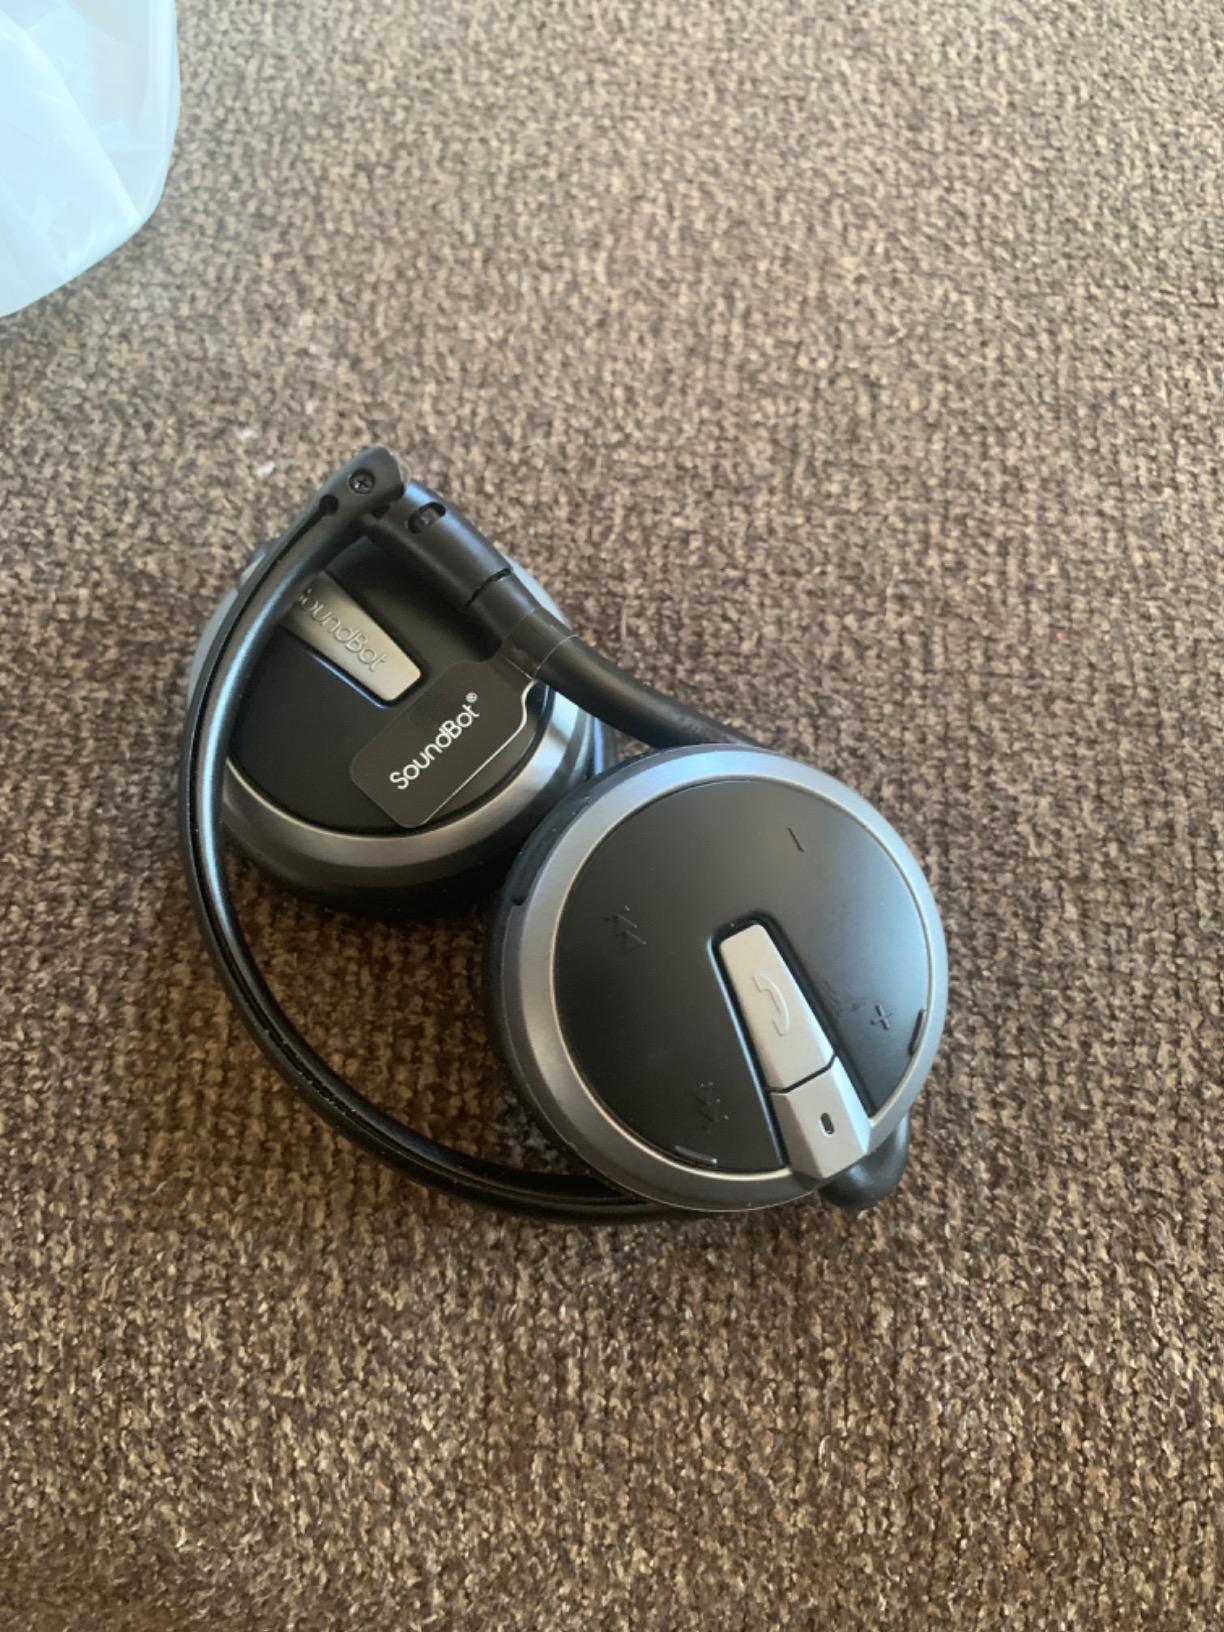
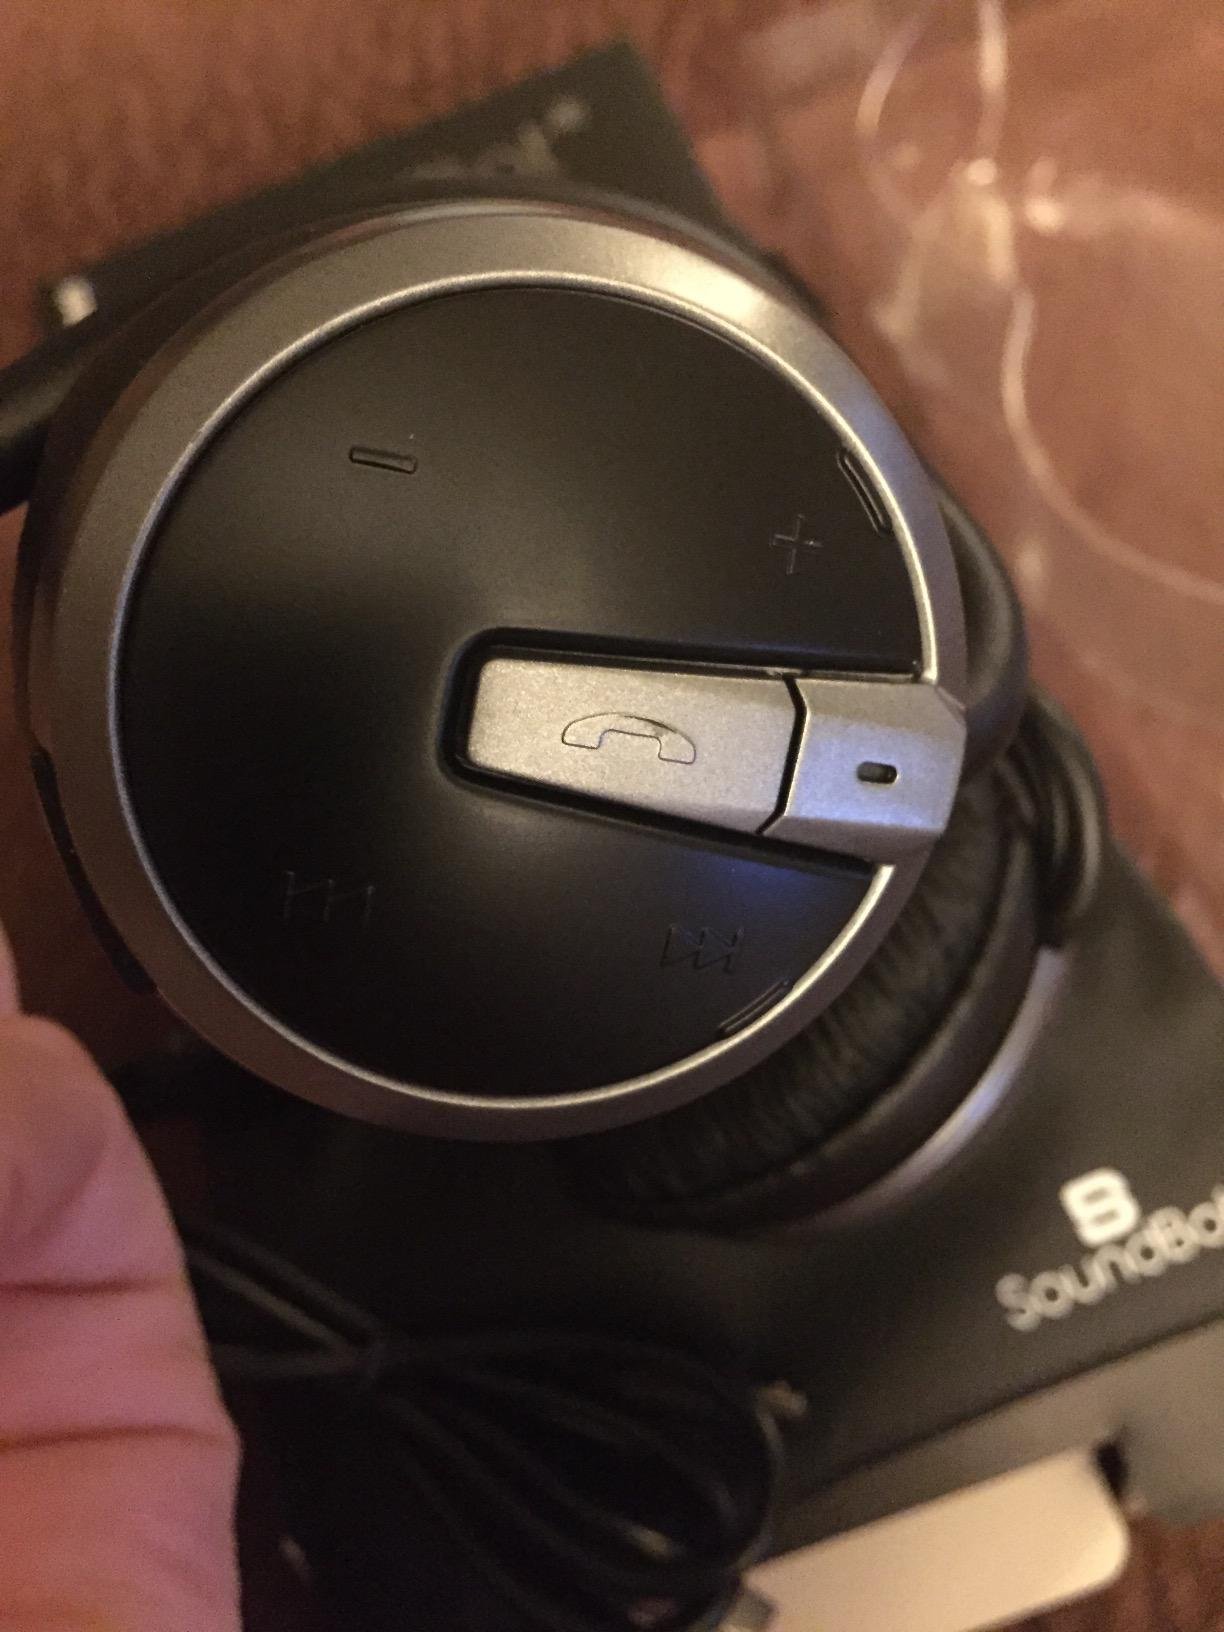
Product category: headphones
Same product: yes